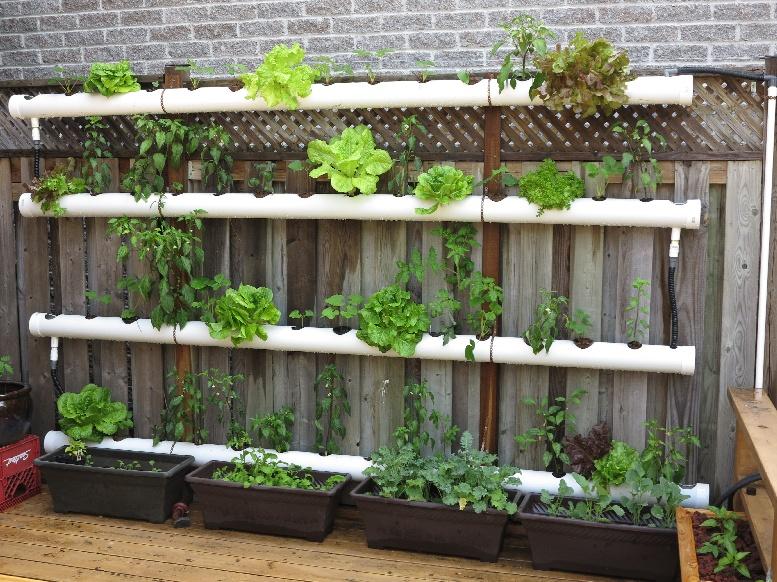
Ndani ya bustani ndogo vyombo na mabomba maalumu ni rangi nyeupe na nyeusi, yamepangiliwa kwa mpangilio wa ustadi huku ndani yake mimea kijani kibichi ikiwa mistawi vizuri huu ni mfano bora wa kilimo cha haidoponikin kinachowezesha mimea kustawi bila udongo kwa kutumia virutubisho vilivyoyeyushwa kwenye maji.